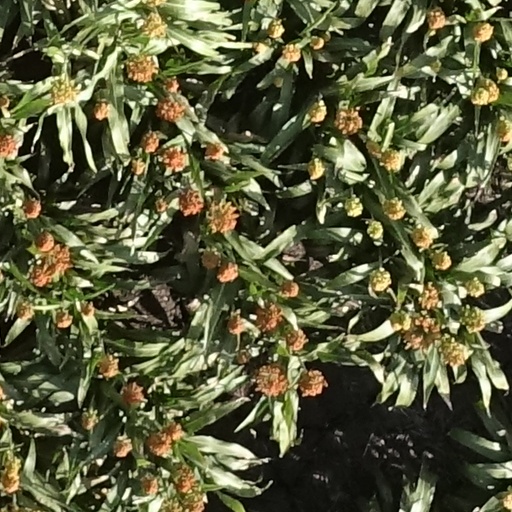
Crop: sorghum